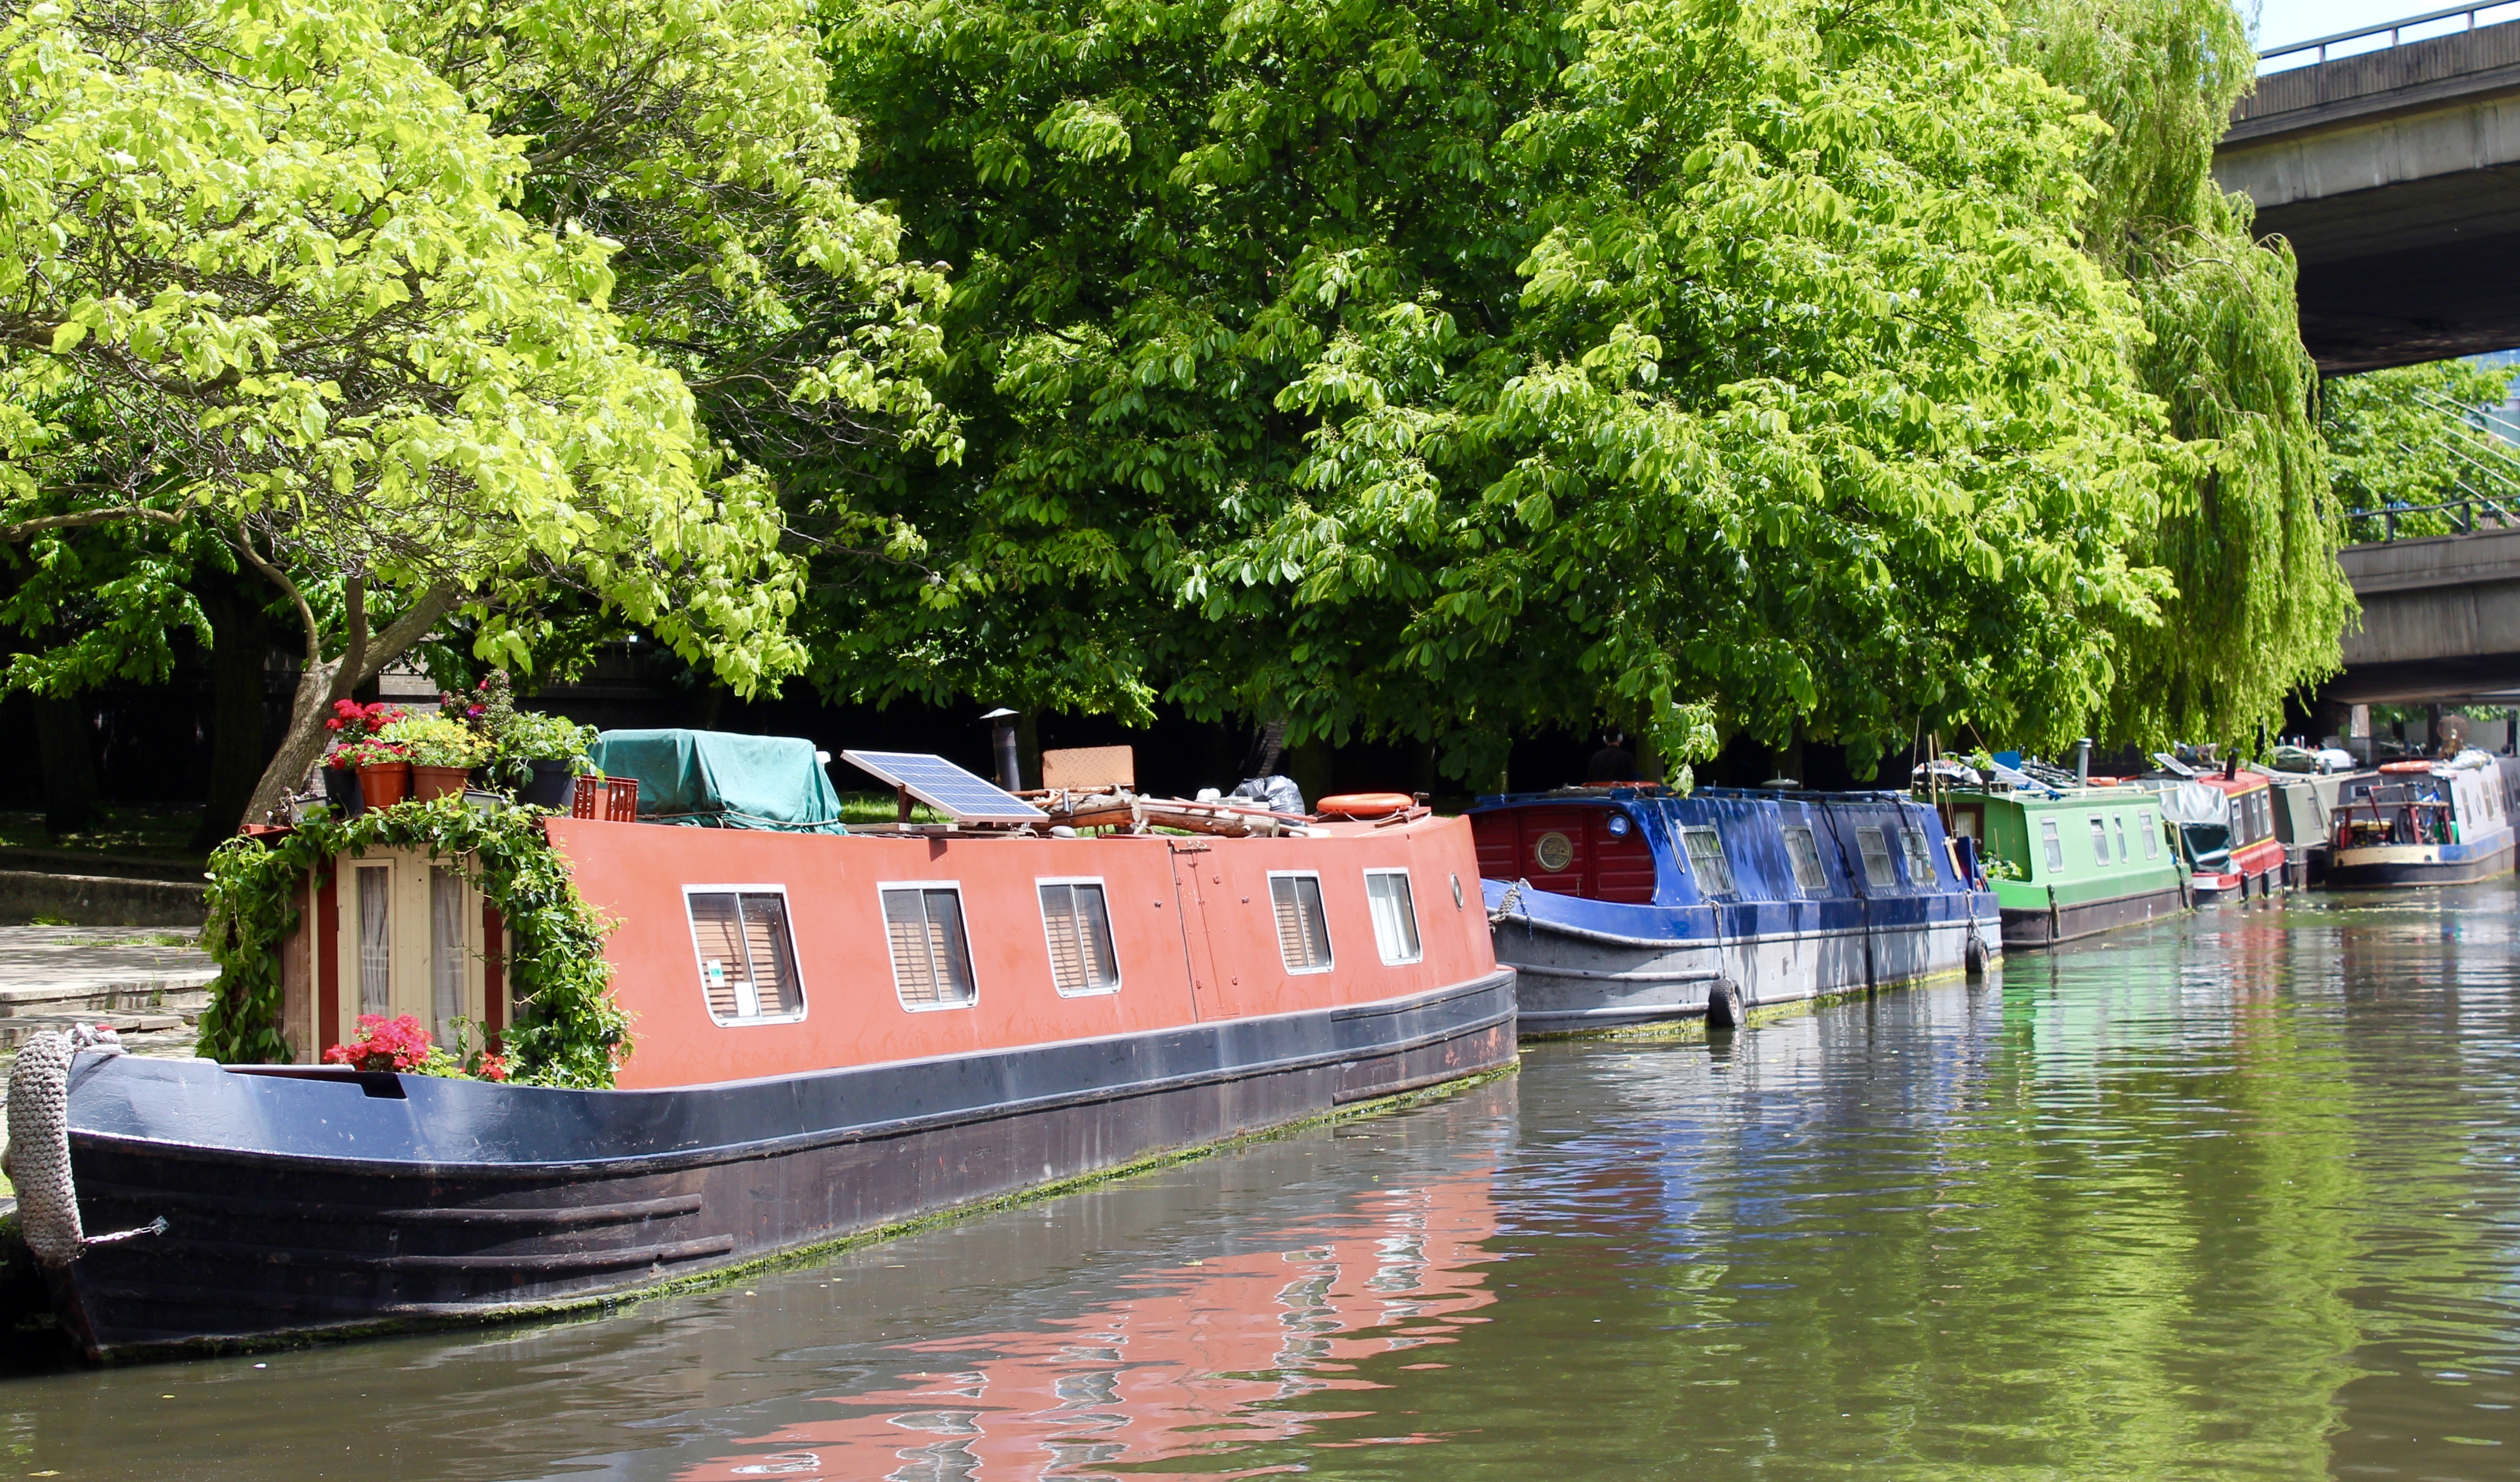
water, boat, river, canal, summer, vacation, travel, vehicle, traveler, tourism, waterway, body of water, outdoors, cruise, london, boating, channel, thames, watercraft, landform, littlevenice, bayou